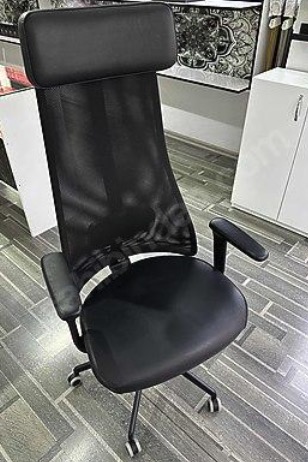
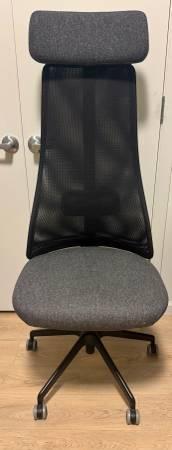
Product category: items_chair
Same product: yes